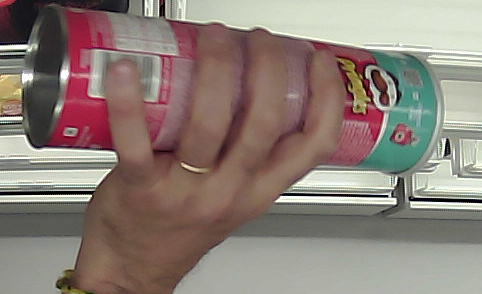
Product: pringles_original